Planetary system

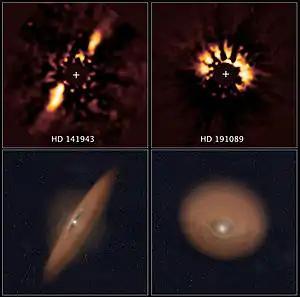
Debris disks detected in HST archival images of young stars, "HD 141943" and "HD 191089", using improved imaging processes (April 24, 2014).

After planets, circumstellar disks are one of the most commonly-observed properties of planetary systems, particularly of young stars. The Solar System possesses at least four major circumstellar disks (the asteroid belt, Kuiper belt, scattered disc, and Oort cloud) and clearly-observable disks have been detected around nearby solar analogs including Epsilon Eridani and Tau Ceti. Based on observations of numerous similar disks, they are assumed to be quite common attributes of stars on the main sequence.